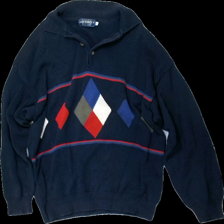
View: front
Type: Sweater
Category: Men
Brand: Not in the list
Brand text on label: joyboy
Colors: Blue, Red, White, Multicolor
Material: 100% cotton
Pattern: Checkered print
Cut: Regular
Size: L
Season: All
Damage location: middle right
Price range: <50
Recommended usage: Export
Description: blå tjocktröja med rutor på, urtvättad
Comment: urtvättad